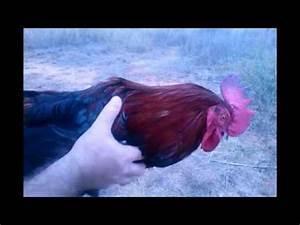
chicken